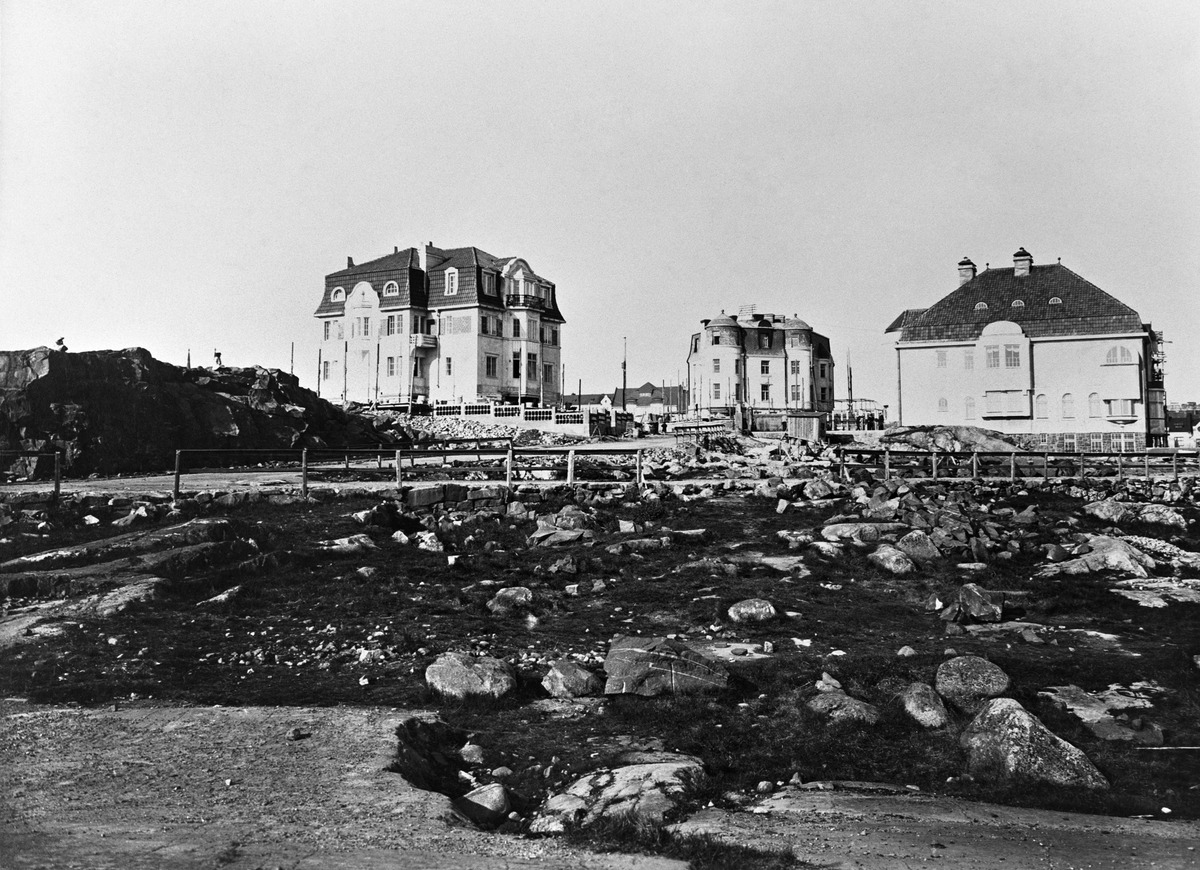
Armfeltintie 6 (=Engelinaukio 10), Armfeltintie 3 (=Juhani Ahon tie 5), Armfeltintie 1 (=Ehrensvärdintie 17)
sisällön kuvaus: Armfeltintie 6 (=Engelinaukio 10), Armfeltintie 3 (=Juhani Ahon tie 5), Armfeltintie 1 (=Ehrensvärdintie 17). Armfeltintie 6:n on suunnitellut Emil Werner von Essen. Rakennus on valmistunut vuonna 1911. Armfeltintie 3:n ovat suunnitelleet Leuto

A.

Pajunen ja John Settergren. Rakennus on valmistunut vuonna 1910. Armfeltintie 1 (=Ehrensvärdintie 17) on nimeltään Villa Lundqvist. Rakennuksen on suunnitellut Selim A. Lindqvist ja se on valmistunut vuonna 1910. Rakennus on alunperin ollut

asuinrakennus, mutta toisen maailmansodan jälkeen se on toiminut Lastensuojelun Keskusliiton toimitalona. (Tiedot: "Kaija Nenonen & Kirsti Toppari: "Herrasväen ja työläisten kaupunki. Helsingin vanhoja kortteleita 2", s. 26-36.) mustavalkoinen
Kuvaaja: Wilkman, W.W., valokuvaaja
Ajankohta: kuvausaika 1911
Paikka: Suomi, Uusimaa, Helsinki, Eira Helsinki, Armfeltintie 1, 3, 6. Juhani Ahon tie 5. Engelinaukio 10. Ehrensvärdintie 17
Aiheet: rakennukset kivirakennukset, asuinrakennukset, huvilat, pinnanmuodot kalliot